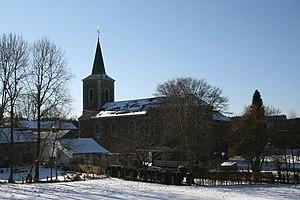
Journal (Tenneville) (Belgique), l'église Saint-Joseph (1864).
Journal est un village de la commune belge de Tenneville située en Région wallonne dans la province de Luxembourg.